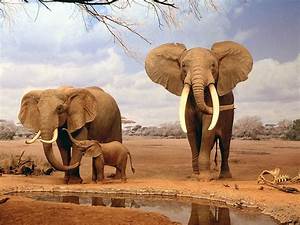
Label: elefante